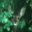
Label: deer